Foreign relations of Israel

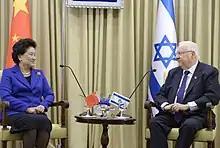
Israeli President Reuven Rivlin meeting with Chinese Vice Premier Liu Landung on a visit to Israel

In January 2009, the Turkish government's condemnation of the 2008–09 Gaza War severely strained relations between the two countries. Erdoğan harshly criticized Israel's conduct in Gaza at the World Economic Forum conference in Davos, Switzerland in early 2009.